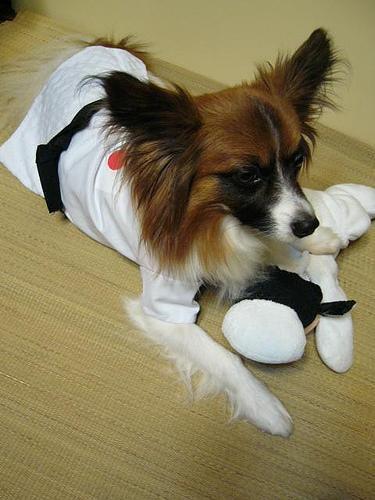
papillon